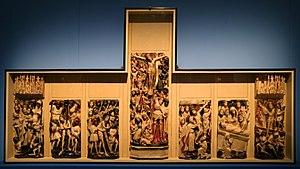
Le château de Pandone est une ancienne forteresse transformée en palais médiéval, située à Venafro dit « porte du Molise », au point de rencontre avec la Latium, la Campanie et les Abruzzes. Il abrite le musée national du Molise.